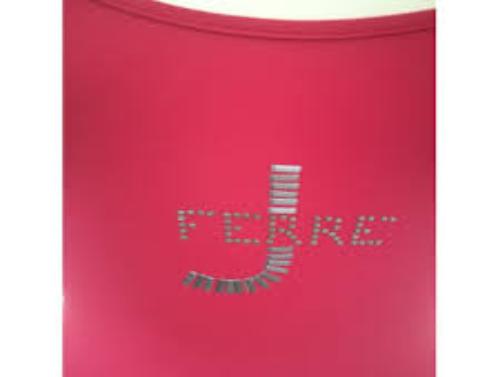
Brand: Gianfranco Ferre
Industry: Necessities